Jeon Yeo-been

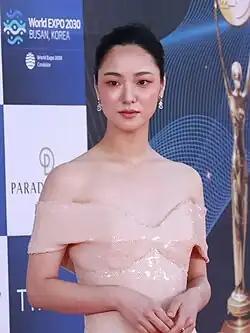
Jeon in July 2023

Jeon Yeo-been (born Jeon Bo-young on July 26, 1989) is a South Korean actress. Jeon rose to prominence for her performance in the independent film "After My Death" (2018) which earned her the Actress of the Year Award at the 22nd Busan International Film Festival and the Independent Star Award at the 2017 Seoul Independent Film Festival. Jeon's career continued to rise after she starred in the television series "Vincenzo" (2021), the crime action film "Night in Paradise" (2021), and television series "A Time Called You" (2023).